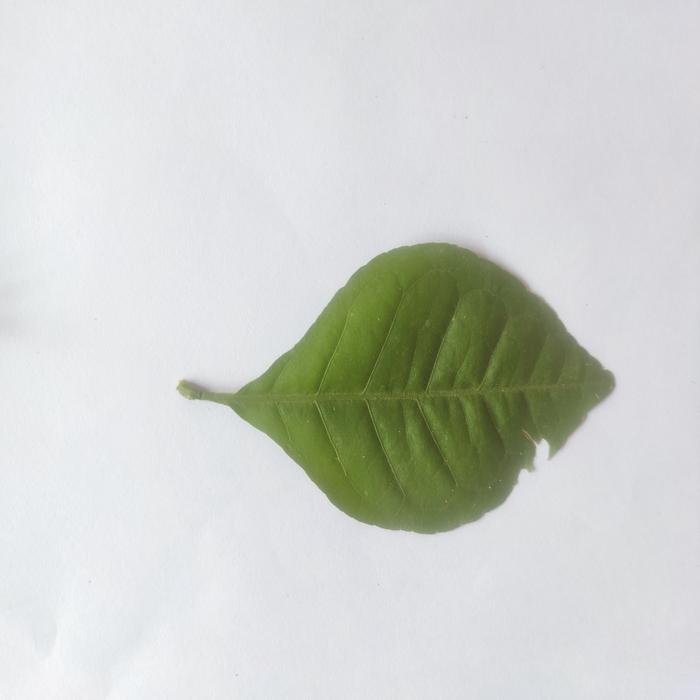
Crop: Aegle Marmelos
Leaf condition: Healthy_Leaf